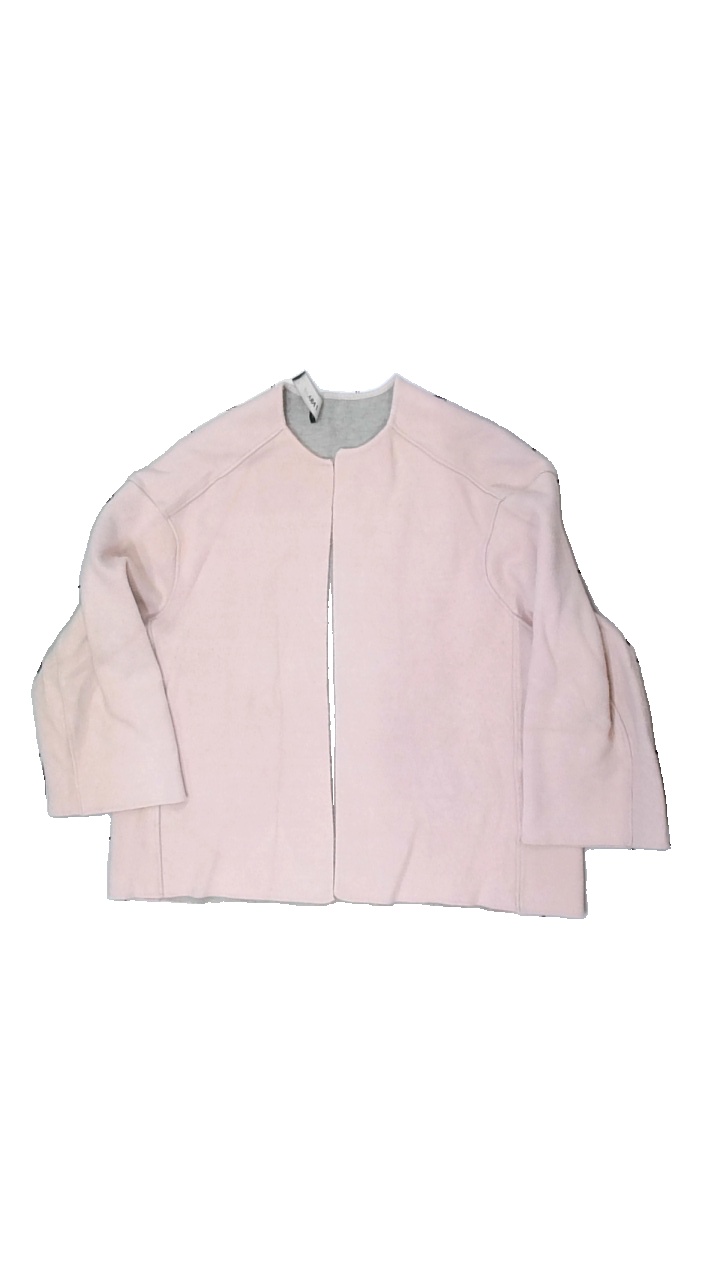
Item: Cardigan (Ladies)
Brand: Zara
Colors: Pink
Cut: Regular
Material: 82% viscose, 18% polyester
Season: Autumn
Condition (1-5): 1
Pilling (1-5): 1
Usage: Export
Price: <50